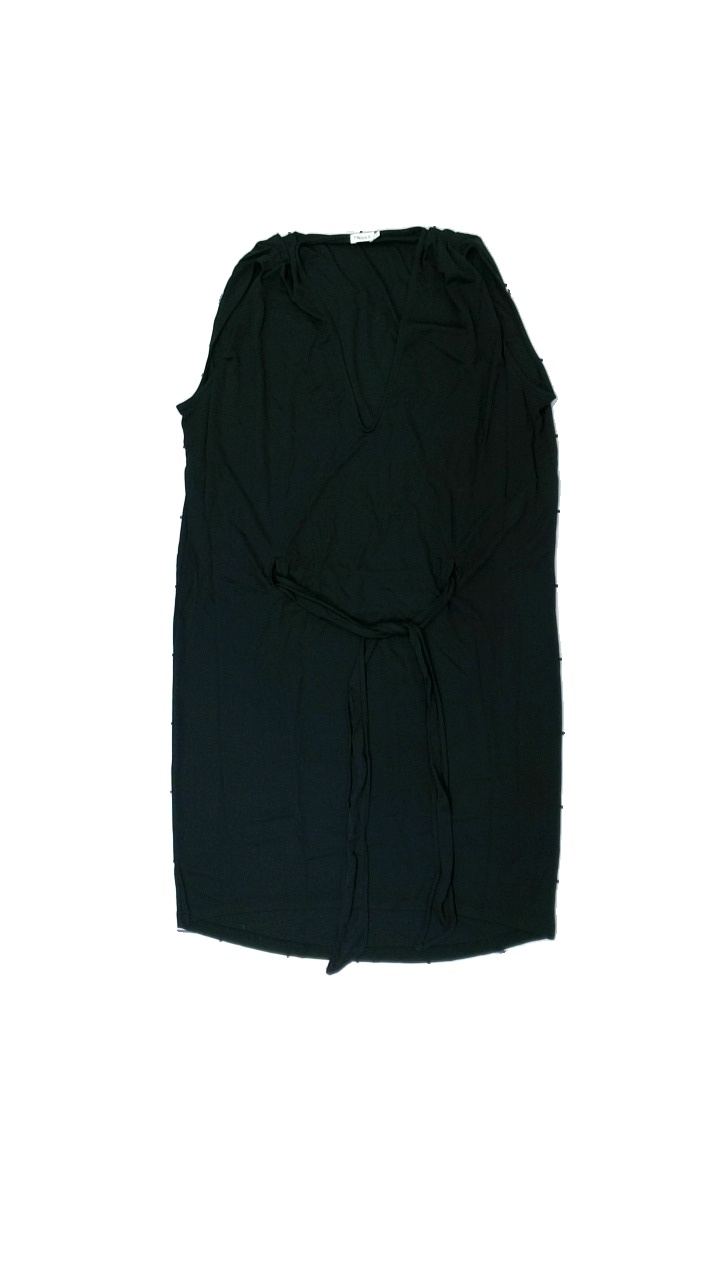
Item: Dress (Ladies)
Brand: Filippa K
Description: Black simple dress from Filippa K, size M. Good condition.
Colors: Black
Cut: Loose, V-collar
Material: Unknown, no match
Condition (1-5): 4
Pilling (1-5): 5
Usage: Reuse
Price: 100-150